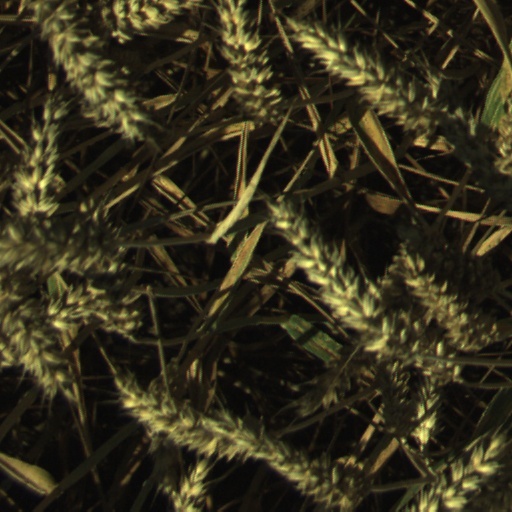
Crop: wheat